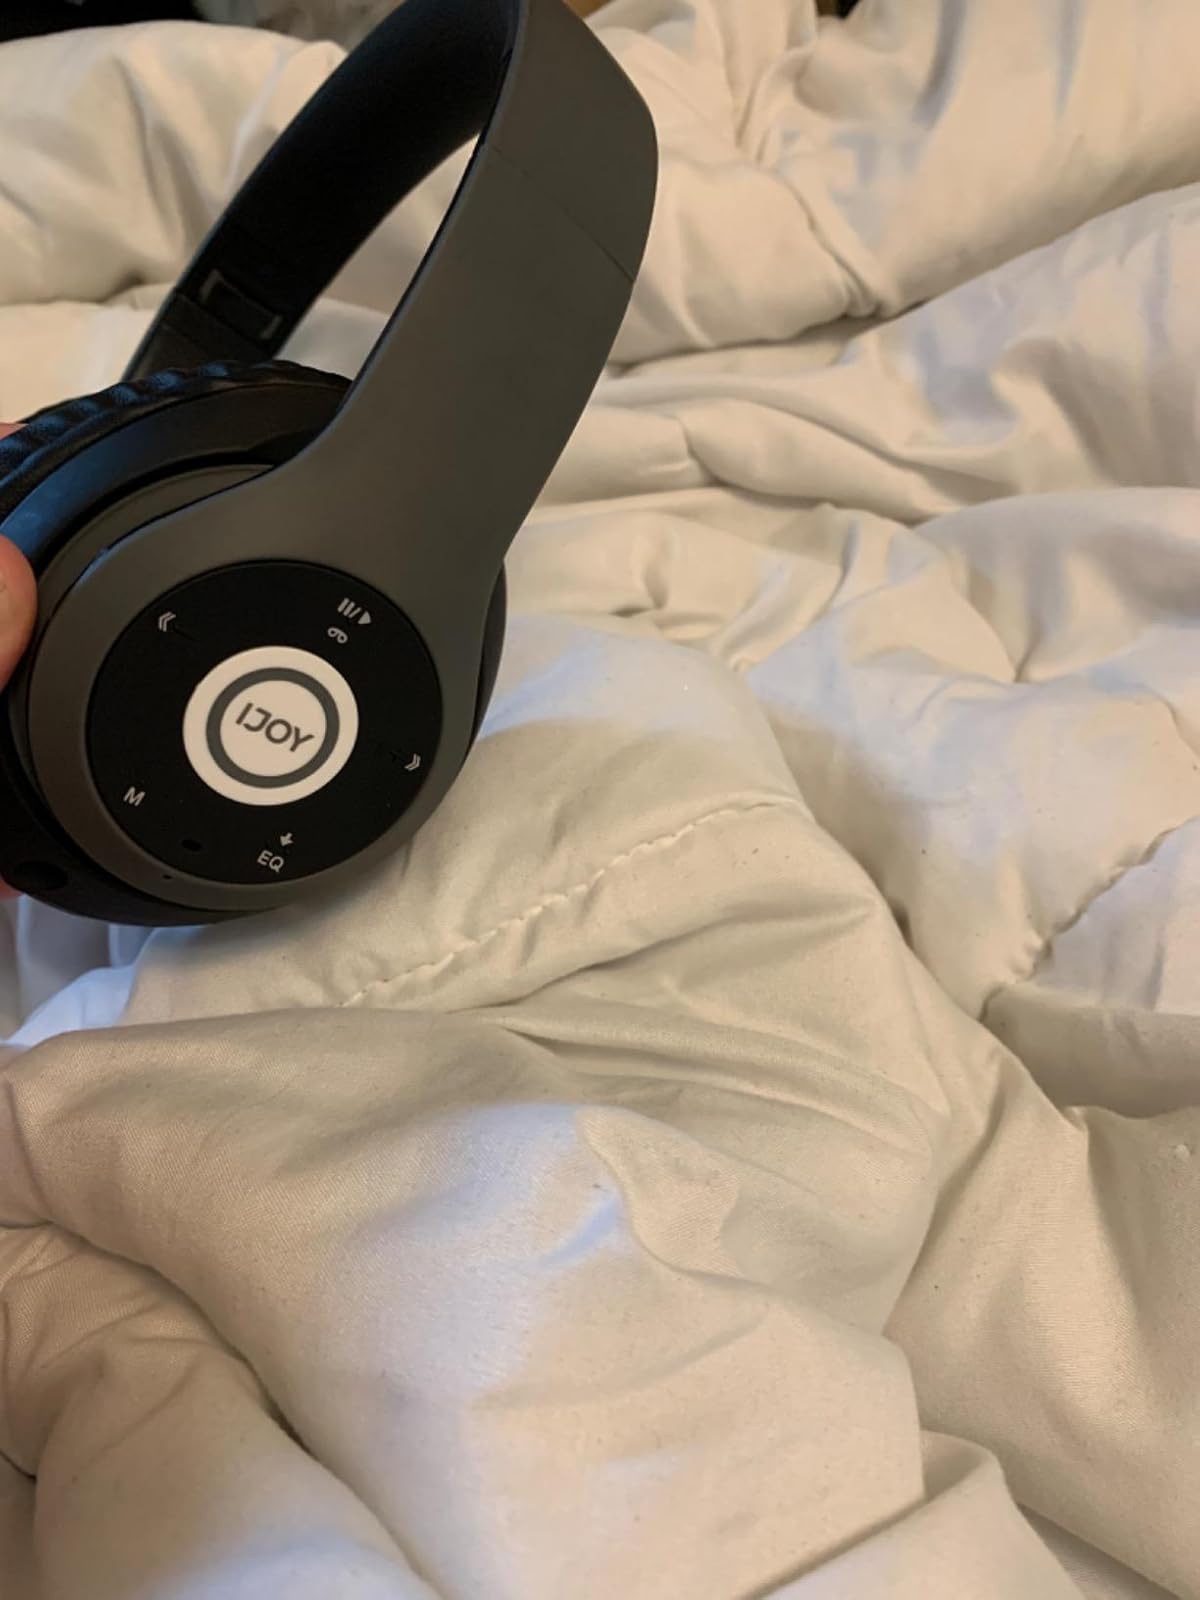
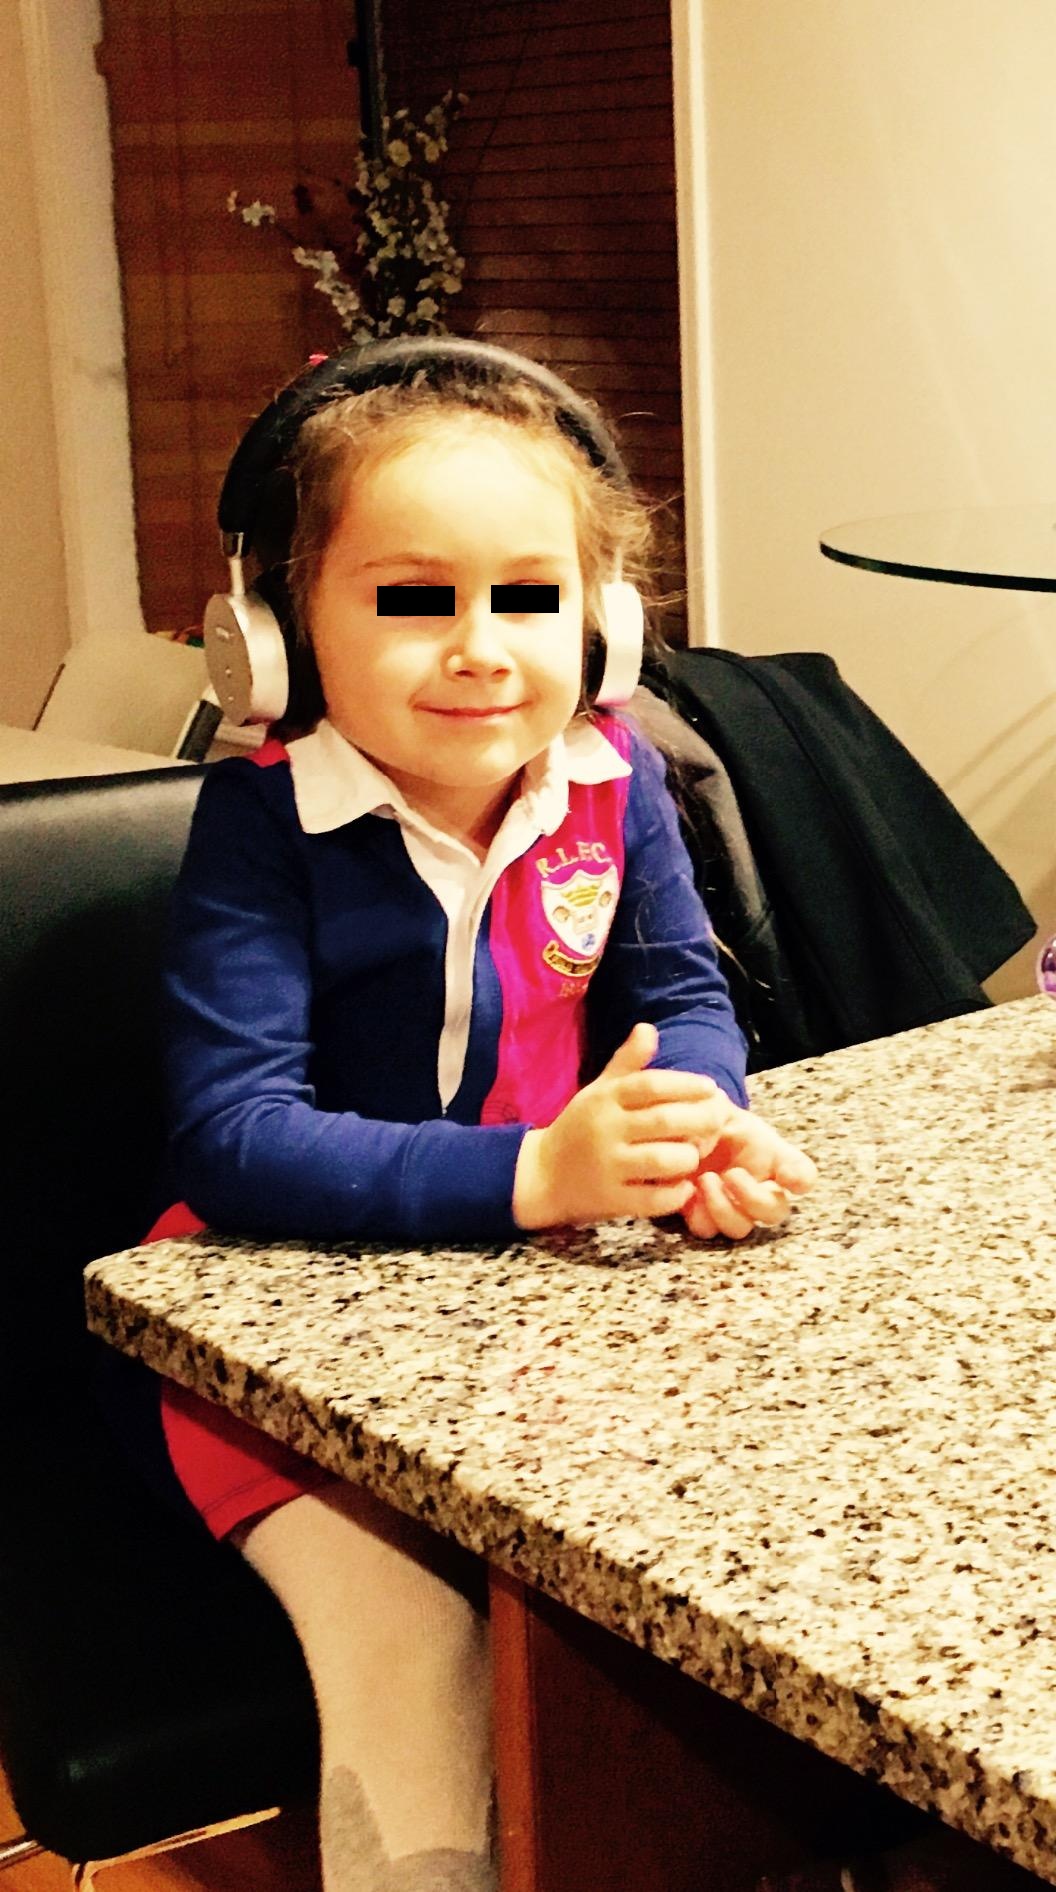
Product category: headphones
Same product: no